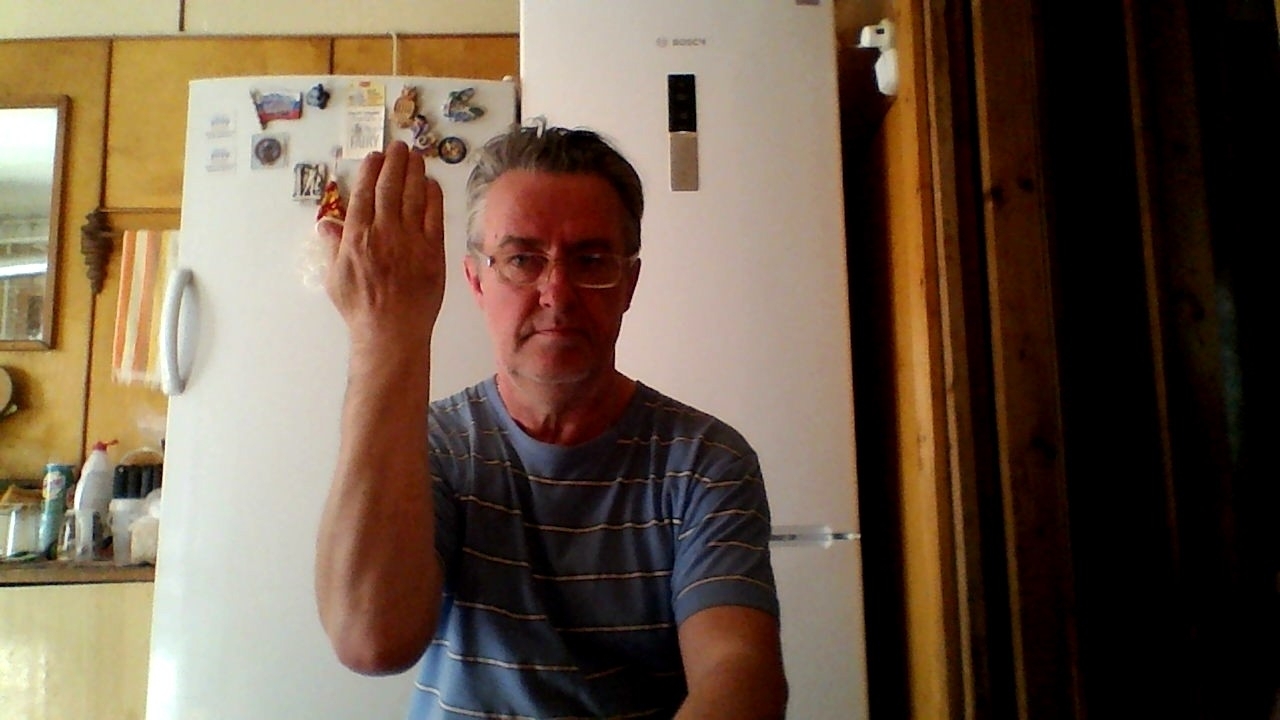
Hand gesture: stop_inverted